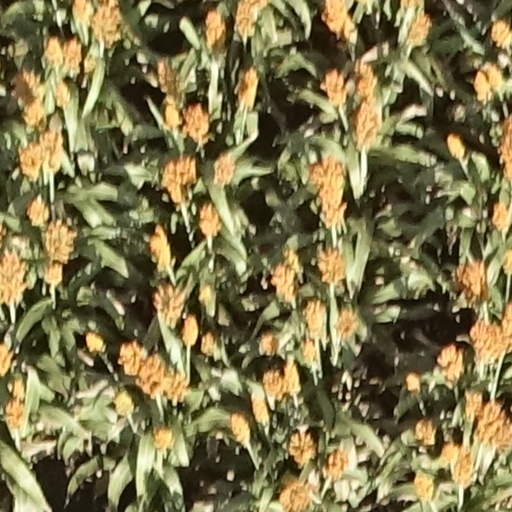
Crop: sorghum